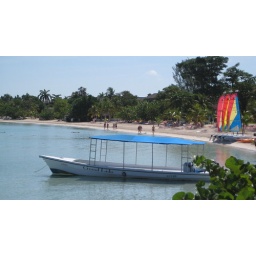
The beach with the snorkel / glass bottom boat in front and the sail boats we used in the background